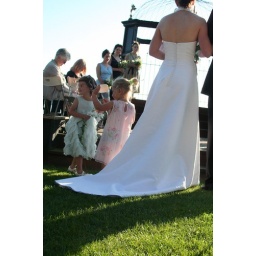
the flower girls in all their glory